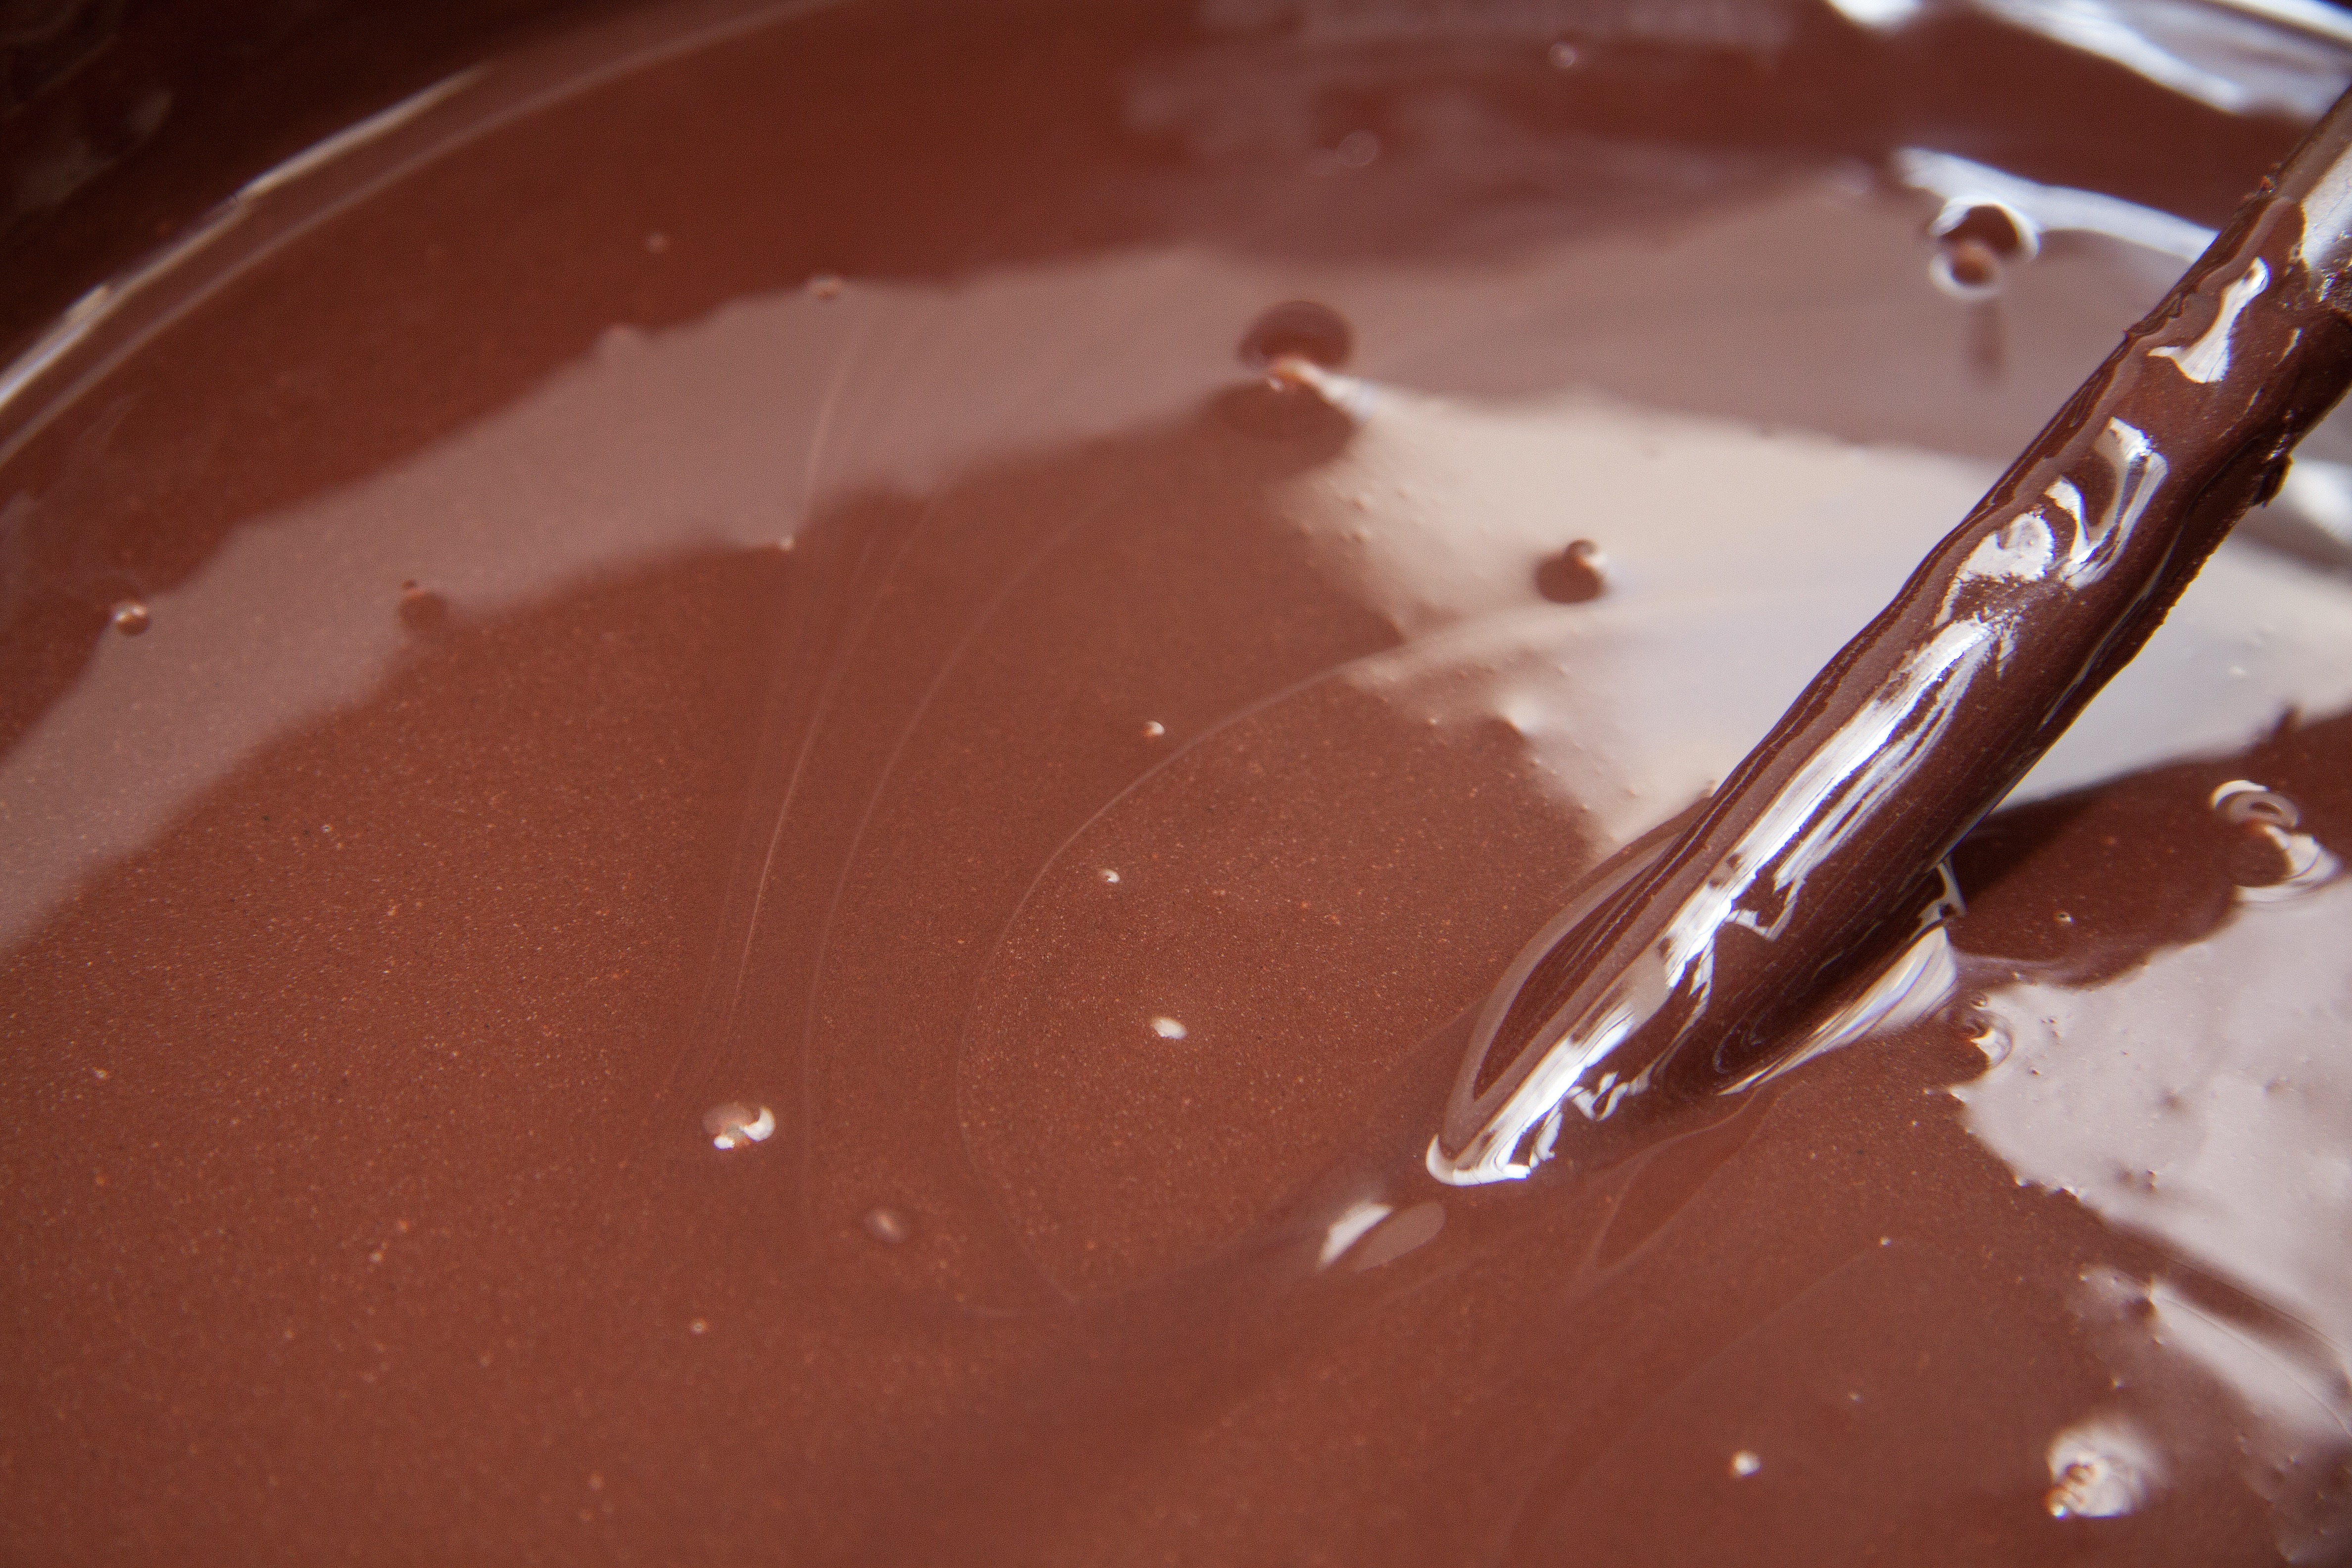
sweet, food, produce, chocolate, dessert, chocolate cake, pastries, icing, sweetness, flavor, stir, ganache, chocolate brownie, mixing bowl, chocolate paste